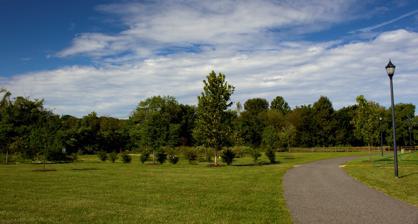
Building: Gateway Park (New Jersey)
Country: United States of America
Year built: 2019
This article is about the park in Camden. For the park in Hoboken, see Landmarks of Hoboken, New Jersey . Gateway Park Gateway Park walking path Type Urban park Nearest city Camden and Pennsauken, NJ Coordinates 39°56′08″N 75°05′16″W / 39.93564°N 75.08774°W / 39.93564; -75.08774 Area 25 acres Opened March 11, 2019 Owned by Camden County Municipal Utilities Authority (CCMUA) Managed by New Jersey Conservation Foundation & CCMUA Open Year round Water Cooper River Website Official website Gateway Park is a 25-acre (10 ha) riverfront park in Camden and Pennsauken Township , New Jersey that runs along a half mile section of the Cooper River . It consists of a one-mile paved multi use trail for walking and casual biking.  Future plans call for creation of a boat launch for paddled vessels such as canoes and kayaks. The trail is connected with the regional Circuit Trails initiative, a network of trails across multiple parks in the Greater Philadelphia region that connect southern New Jersey to Pennsylvania . The park is a member of Alliance for Watershed Education of the Delaware River which actively promotes the understanding and value of the Delaware River watershed. This is an urban park that is part of the revitalization of the Camden waterfront. The tract was previously filled with derelict buildings and seedy establishments. Gateway Park is one of a number of parks in the Camden area that are contributing to the revitalization of the Camden waterfront which also includes the recently opened Cramer Hill Preserve, Petty's Island nature preserve and Coopers Poynt Waterfront park among others. Gateway Park is owned by Camden County Municipal Utilities Authority (CCMUA) and is managed by New Jersey Conservation Foundation. History The area for Gateway Park was previously populated with gas stations, seedy bars, motels and illicit activity. In March 1999, New Jersey Governor Christine Todd Whitman announced the Gateway Project to clean up the blighted area and present a more appealing gateway to Camden and New Jersey.  This was in preparation for the 2000 republican national convention in Philadelphia and the anticipated flux of visitors who would be traveling past this location to their hotels in the suburbs. The Delaware River Port Authority bought the land and removed the unsightly properties and planted grass and laid down an asphalt walking path. Although the park was established in 2000, the land remained vacant and closed due to environmental issues for about 11 years before pressure from local advocacy groups resulted in the Delaware River Port Authority cleaning up the area to ready it for the promised public park. Ownership of the land transferred from Delaware River Port Authority to Camden County Municipal Utilities Authority (CCMUA) who in turn partnered with New Jersey Conservation Foundation to manage the park. Gateway Park opened to the public in March 2019. References